Three Arch Bay

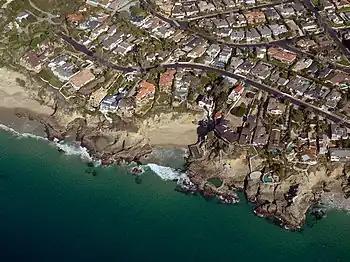
Aerial overview of homes in Three Arch Bay community

Three Arch Bay is a private gated community located in the South Laguna neighborhood of Laguna Beach, California. It is named for a formation of three natural arches in the rocky cliffs along the ocean. The community features some oceanfront homes with swimming pools built into the intertidal rocks which are replenished by the incoming tides.